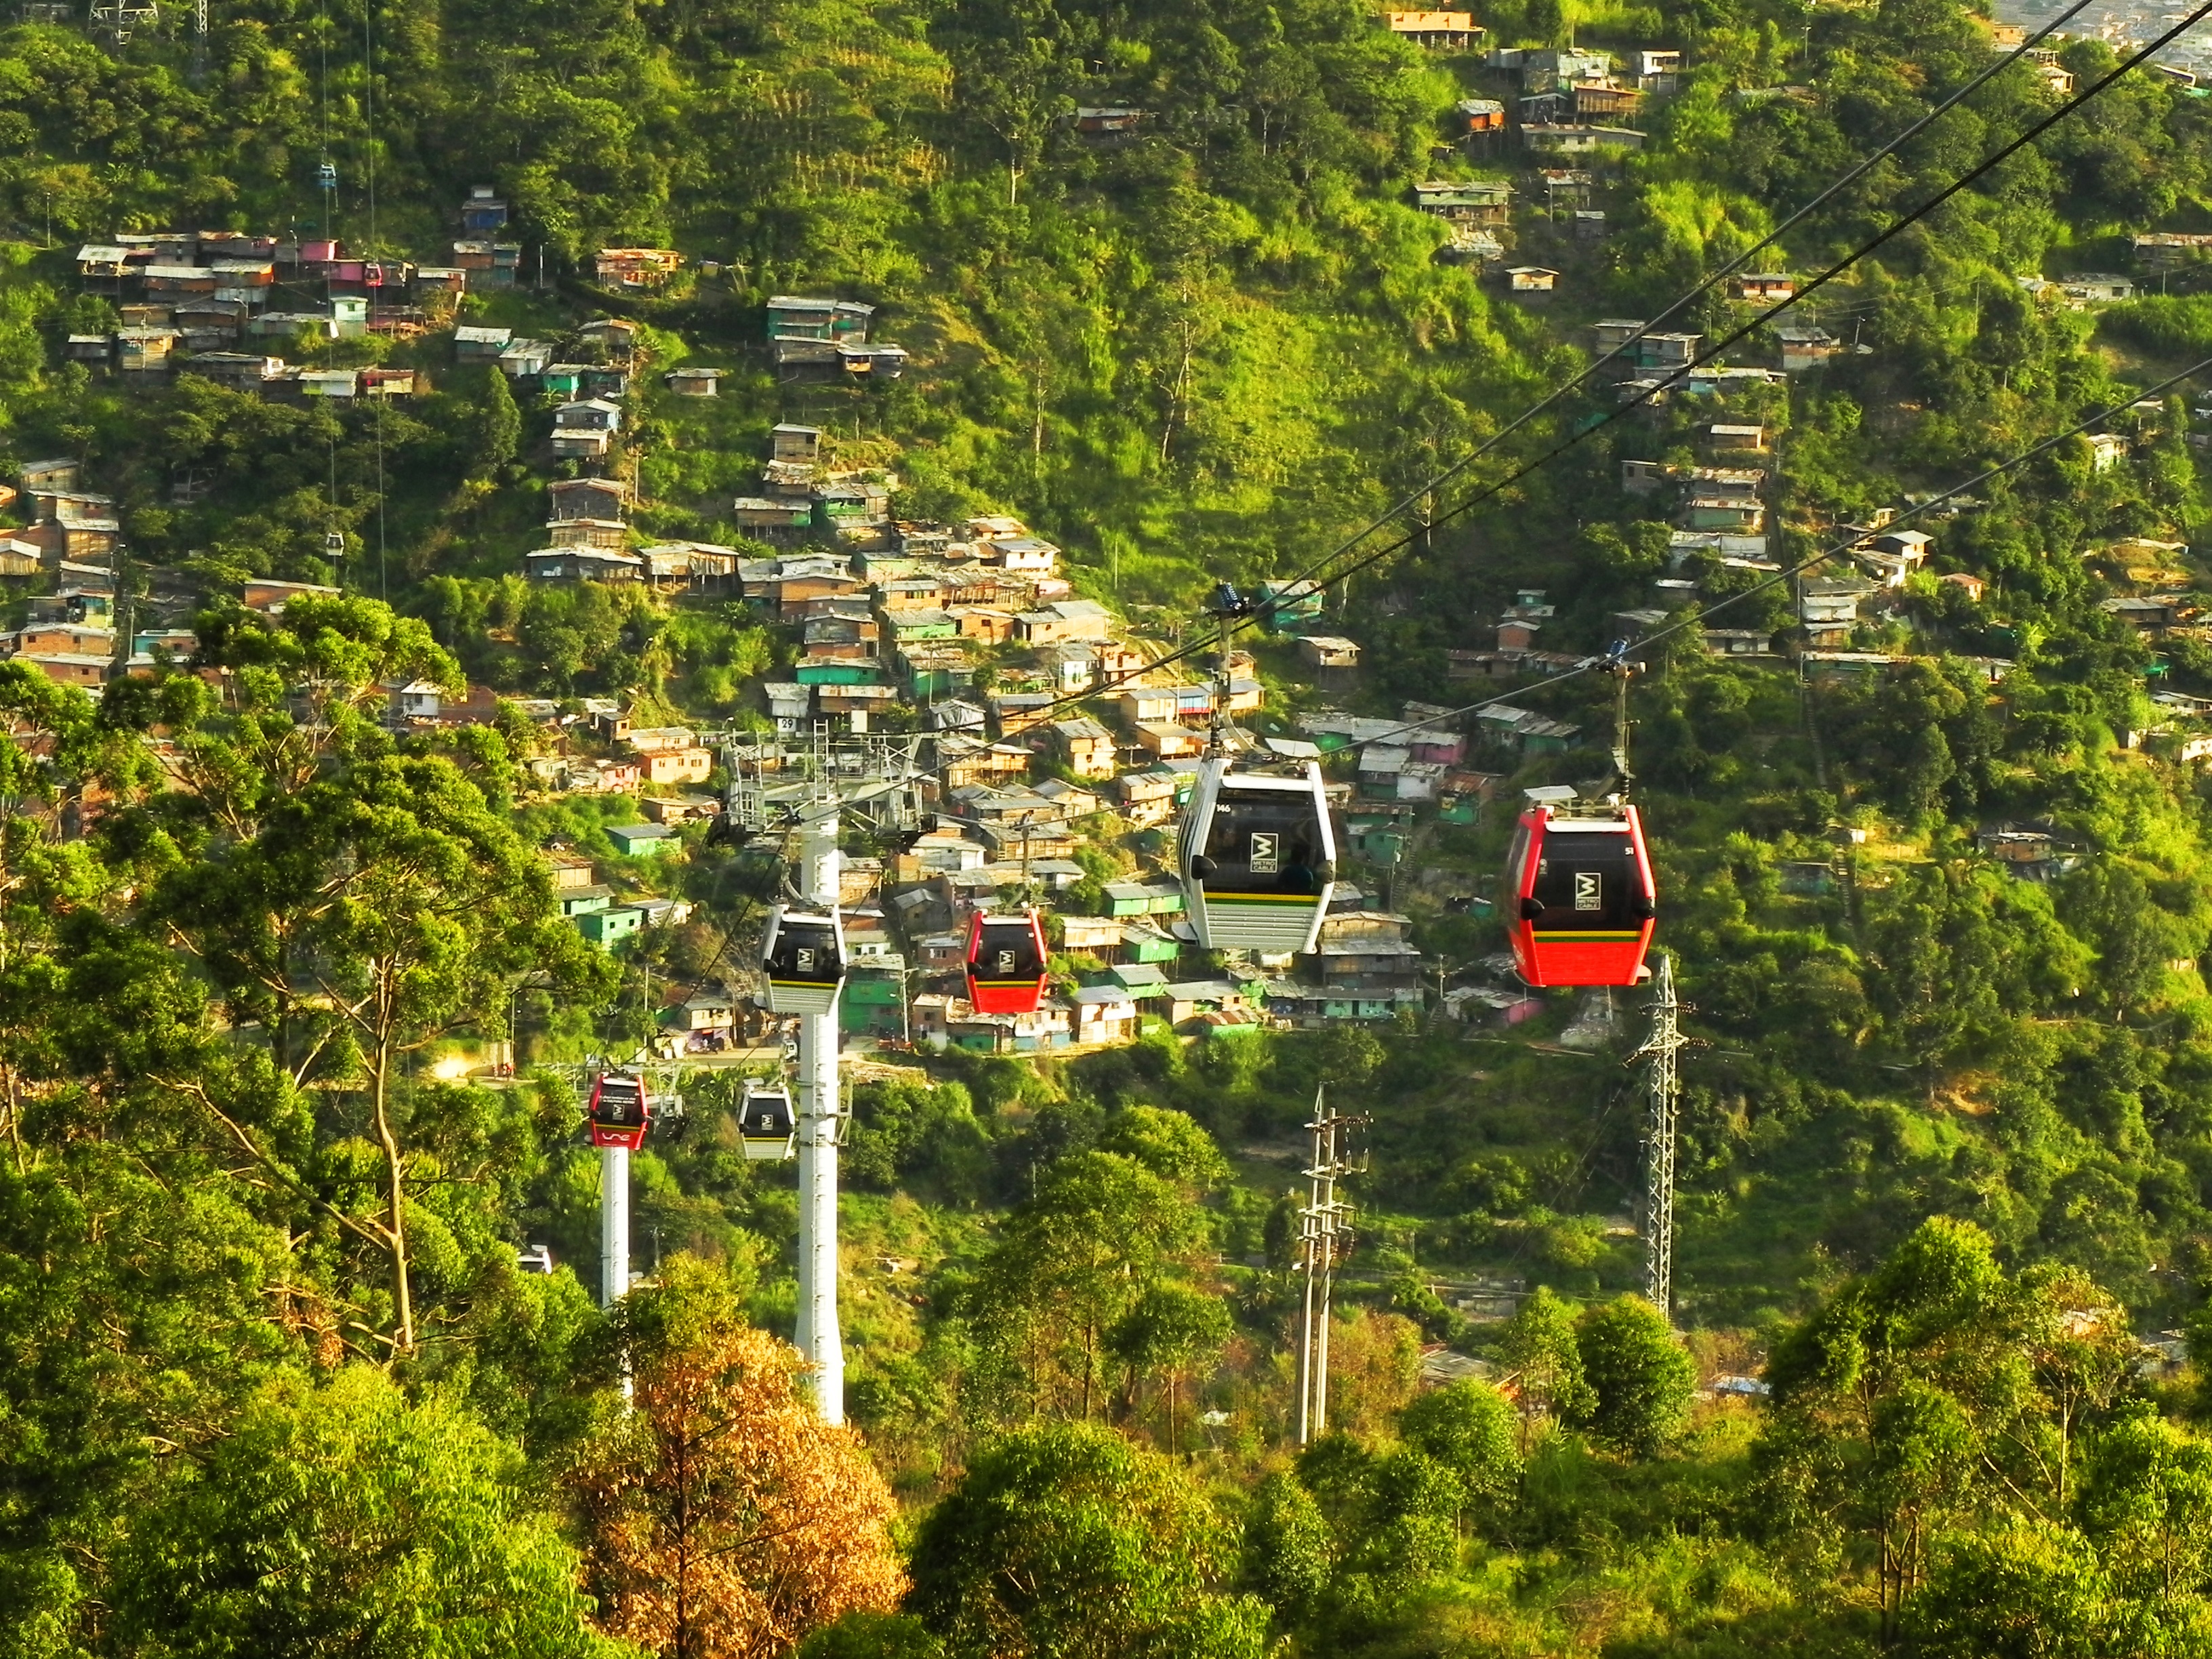
landscape, tree, mountain, car, hill, town, valley, mountain range, travel, cable, village, transportation, jungle, autumn, america, tourism, south, public, slum, colombia, medellin, residential area, antioquia, metrocable